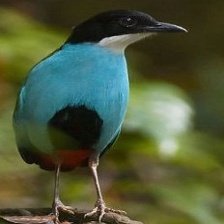
Species: AZURE BREASTED PITTA
Scientific name: PITTA STEERII